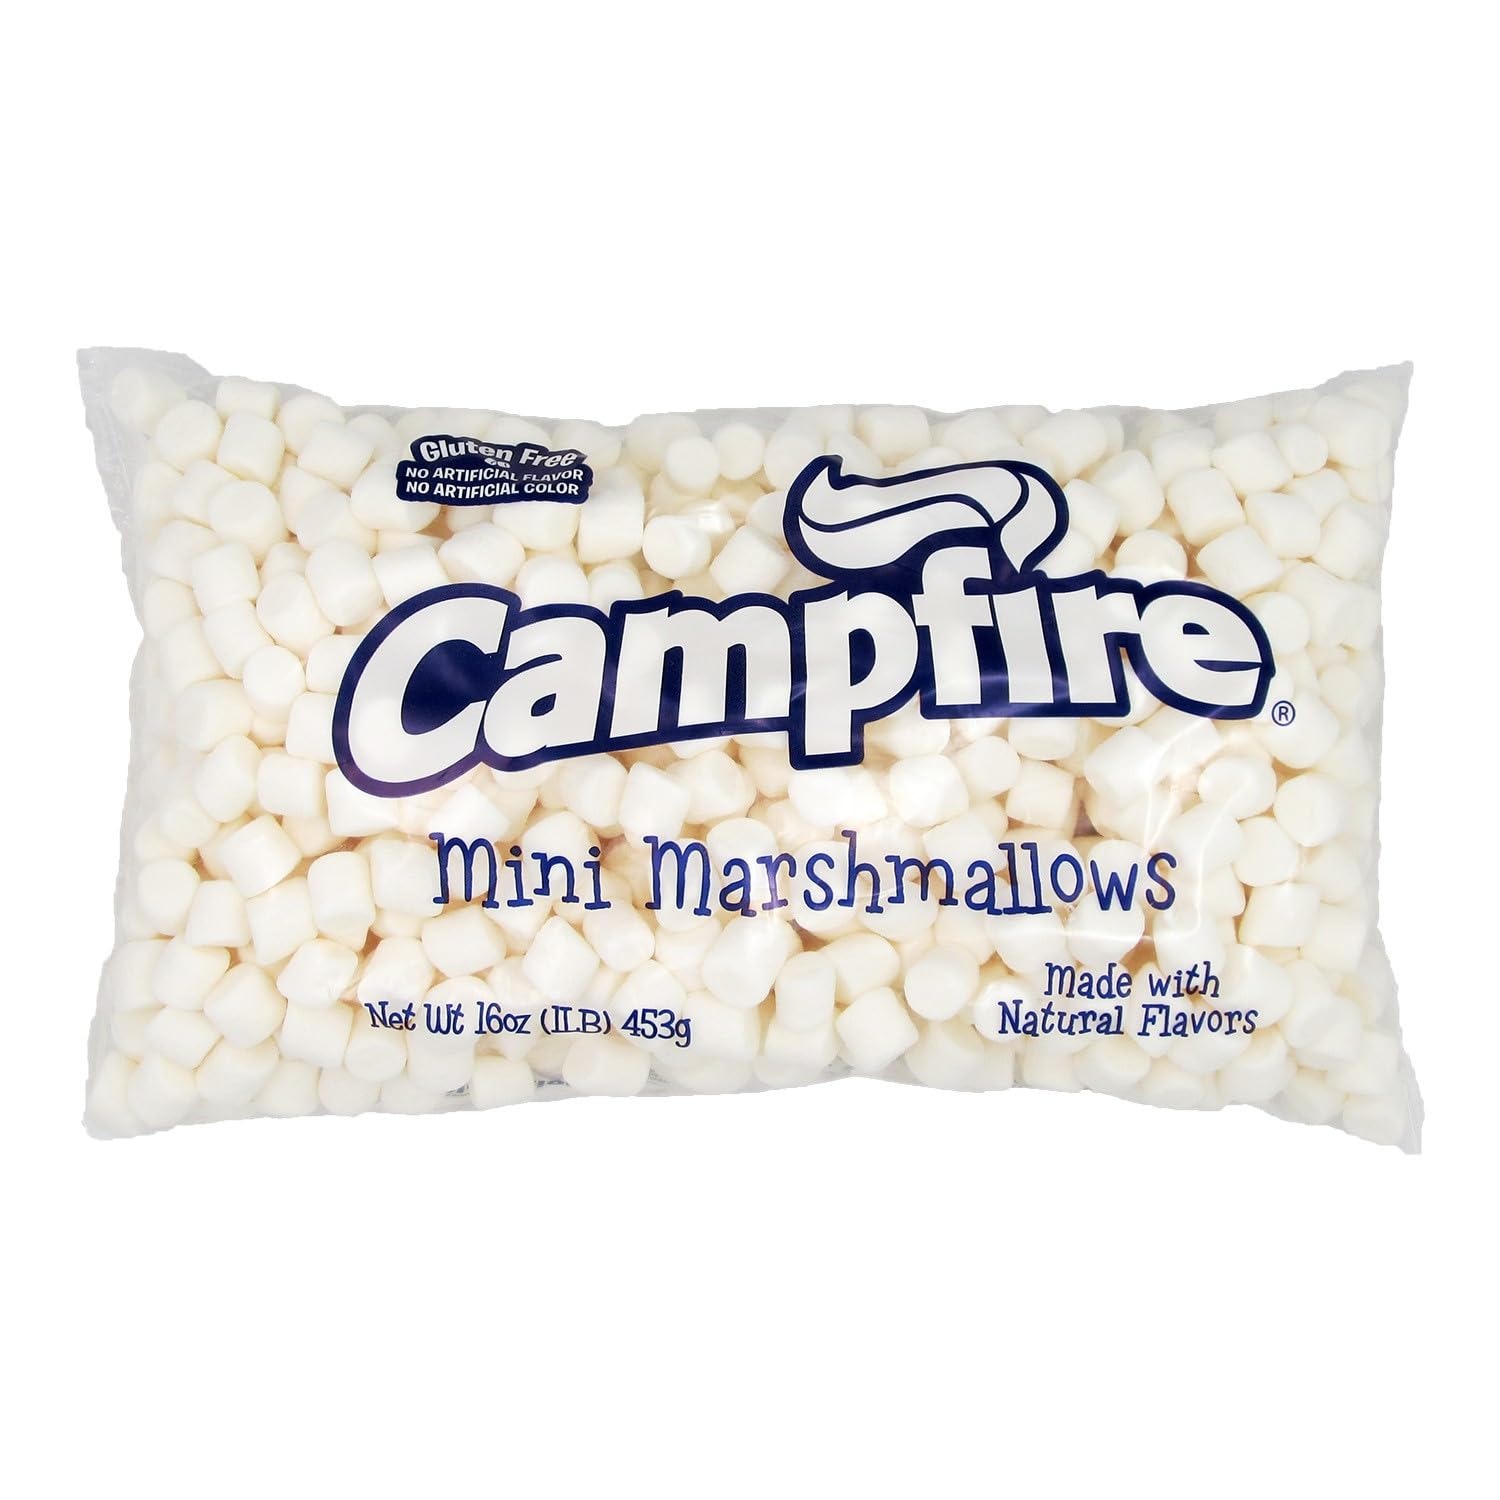
Item Name: Campfire Miniature White Marshmallows | 12 Count | 1 lb Packages | No Artificial Flavors or Colors | Fat Free, Gluten Free, Cholesterol Free | Perfect for Snacking
Bullet Point 1: Fat and Cholesterol free
Bullet Point 2: Gluten and Allergen free
Bullet Point 3: No Artificial Flavors or Colors
Bullet Point 4: Versatile in the Kitchen and for Food Service
Bullet Point 5: Delicious with Great Taste
Bullet Point 6: Naturally Flavored
Product Description: Campfire Marshmallows can be easily melted for use in preparing rice crispy bars, blended quickly into gelatins and/or puddings, easily applied as garnish on cakes, yam casseroles and perfect for cocoa bombs. So delicious in your hot chocolate! Campfire Brand Marshmallows are always fresh, free-flowing and flavorful. Naturally flavored with NO Artificial Colors, they provide a level of taste no other marshmallow can offer!
Value: 192.0
Unit: Ounce

Price: 38.49